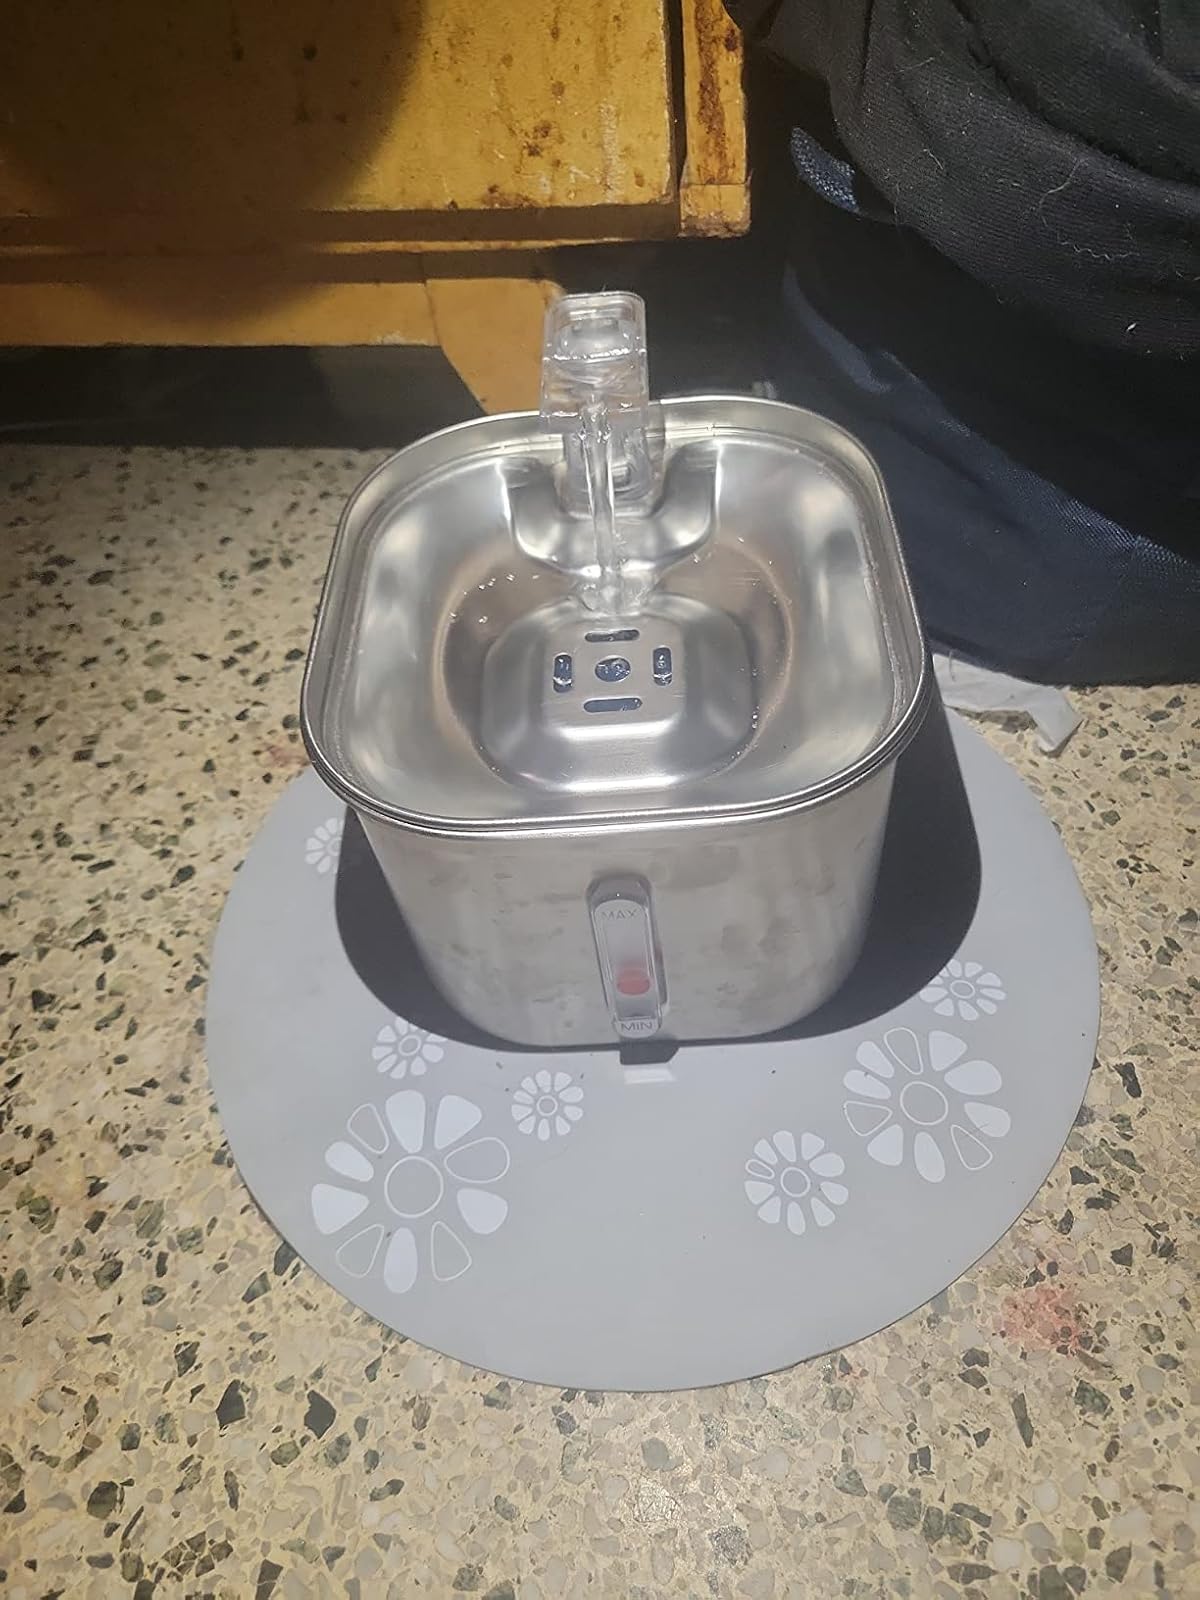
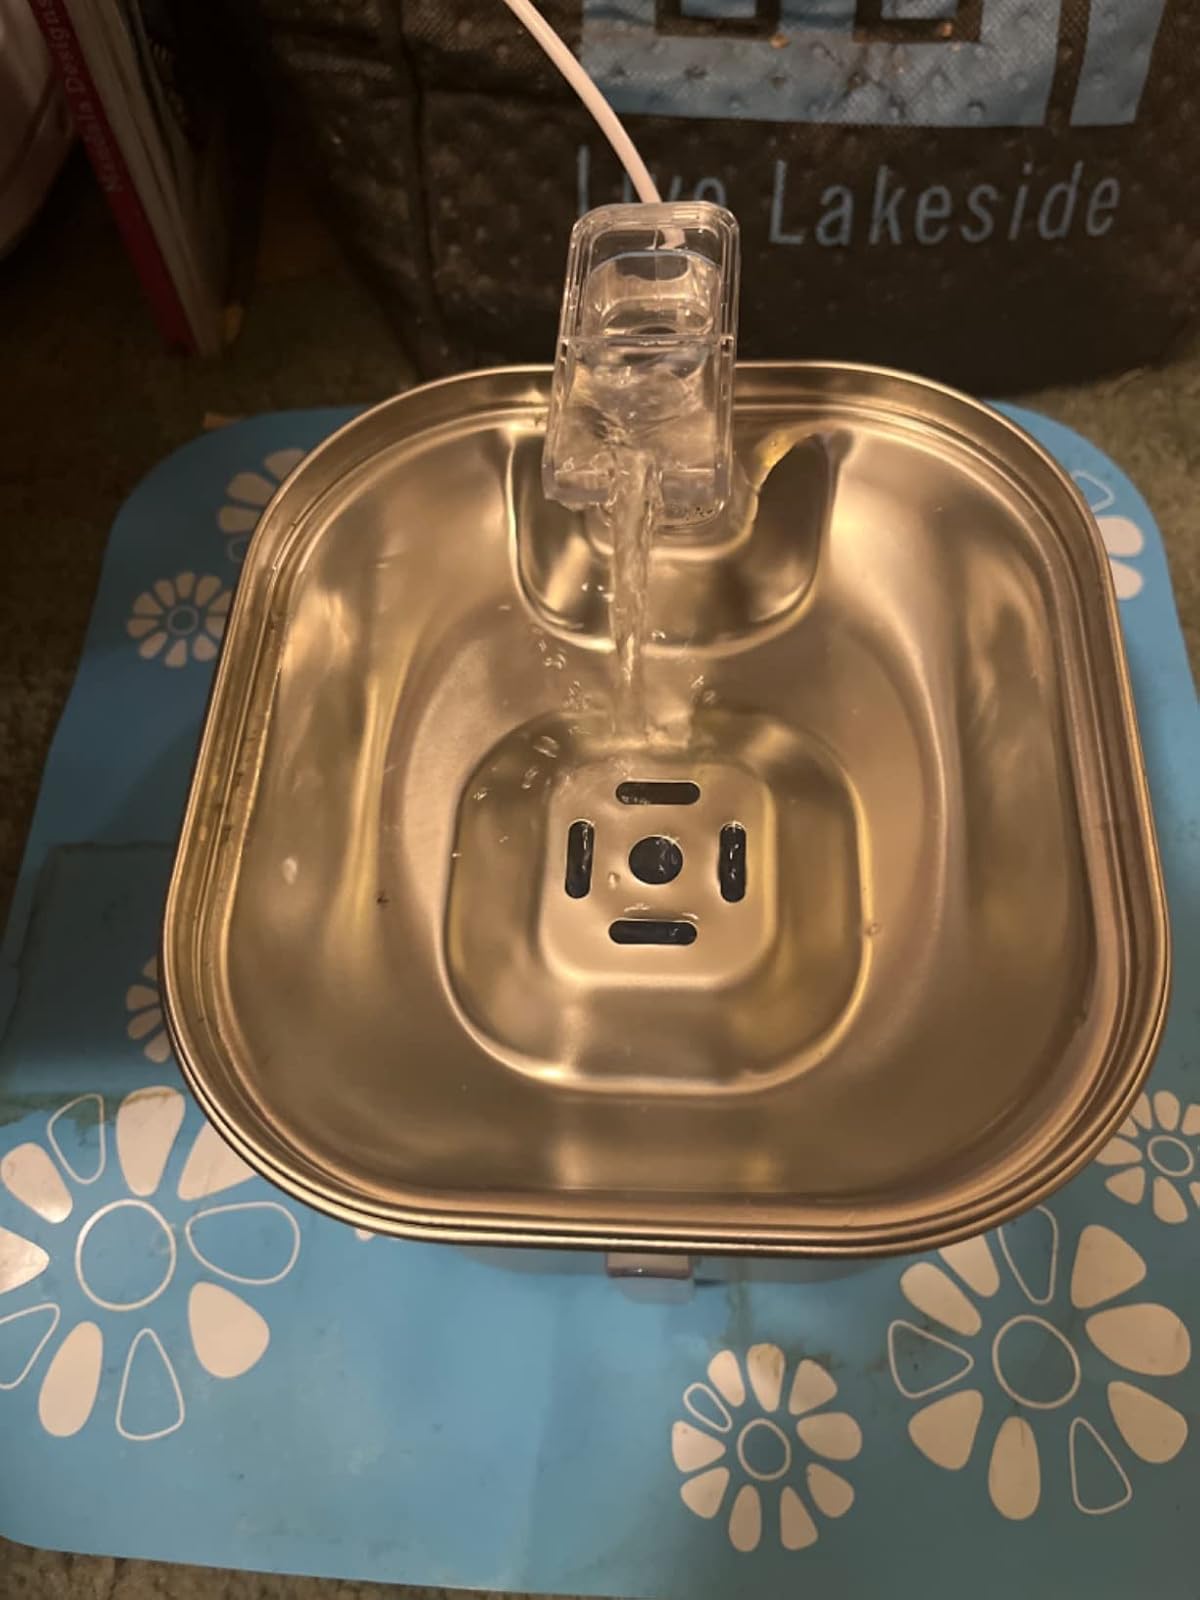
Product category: items_bowl
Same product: yes